Vehicle registration plates of the German Democratic Republic

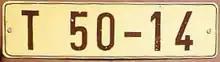
GST plate issued in Karl-Marx-Stadt

Vehicles belonging to the Gesellschaft für Sport und Technik (en: Sport and Technology Association), or GST for short, were allocated plates with only a single prefix letter denoting the district of registration.